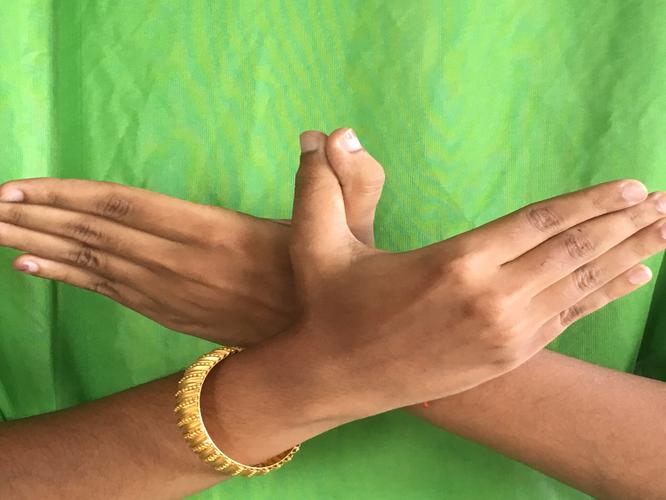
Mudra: Garuda
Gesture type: double_hand